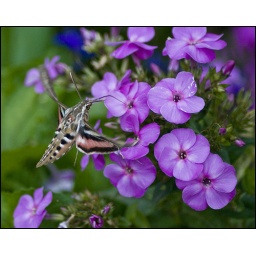
Humming bird moth feeding on flowers in Moses lake.